Lindos

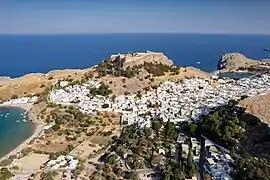
Aerial view of Lindos

Lindos is an archaeological site, a fishing village and a former municipality on the island of Rhodes, in the Dodecanese, Greece. Since the 2011 local government reform, it is part of the municipality Rhodes, of which it is a municipal unit. The municipal unit has an area of 178.9 km. It lies on the east coast of the island. It is about 40 km south of the city of Rhodes and its fine beaches make it a popular tourist and holiday destination. Lindos is situated in a large bay and faces the fishing village and small resort of Charaki.